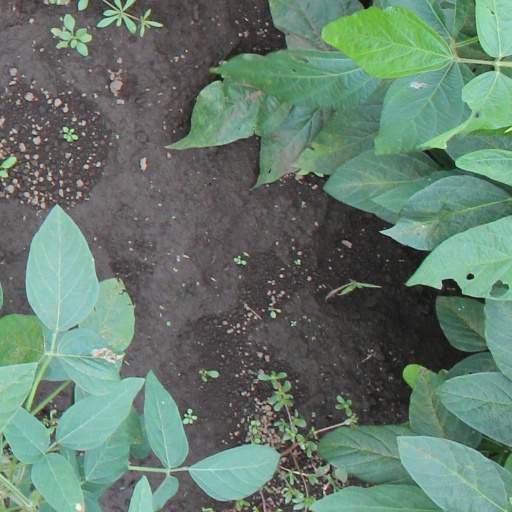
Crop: soybean